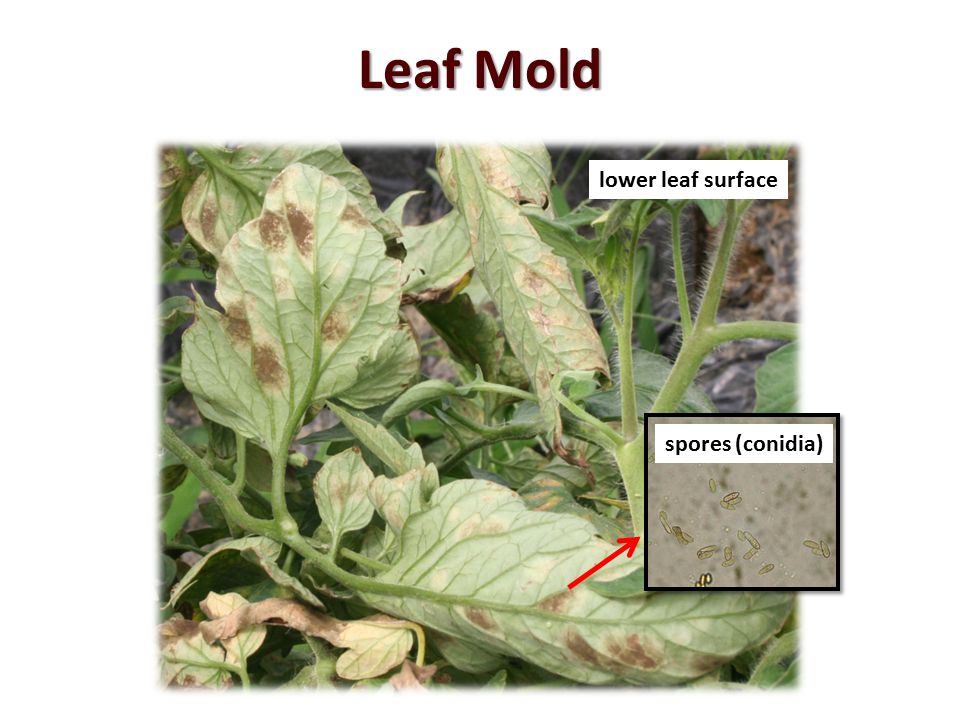
Labels: Tomato mold leaf, Tomato mold leaf, Tomato mold leaf, Tomato mold leaf